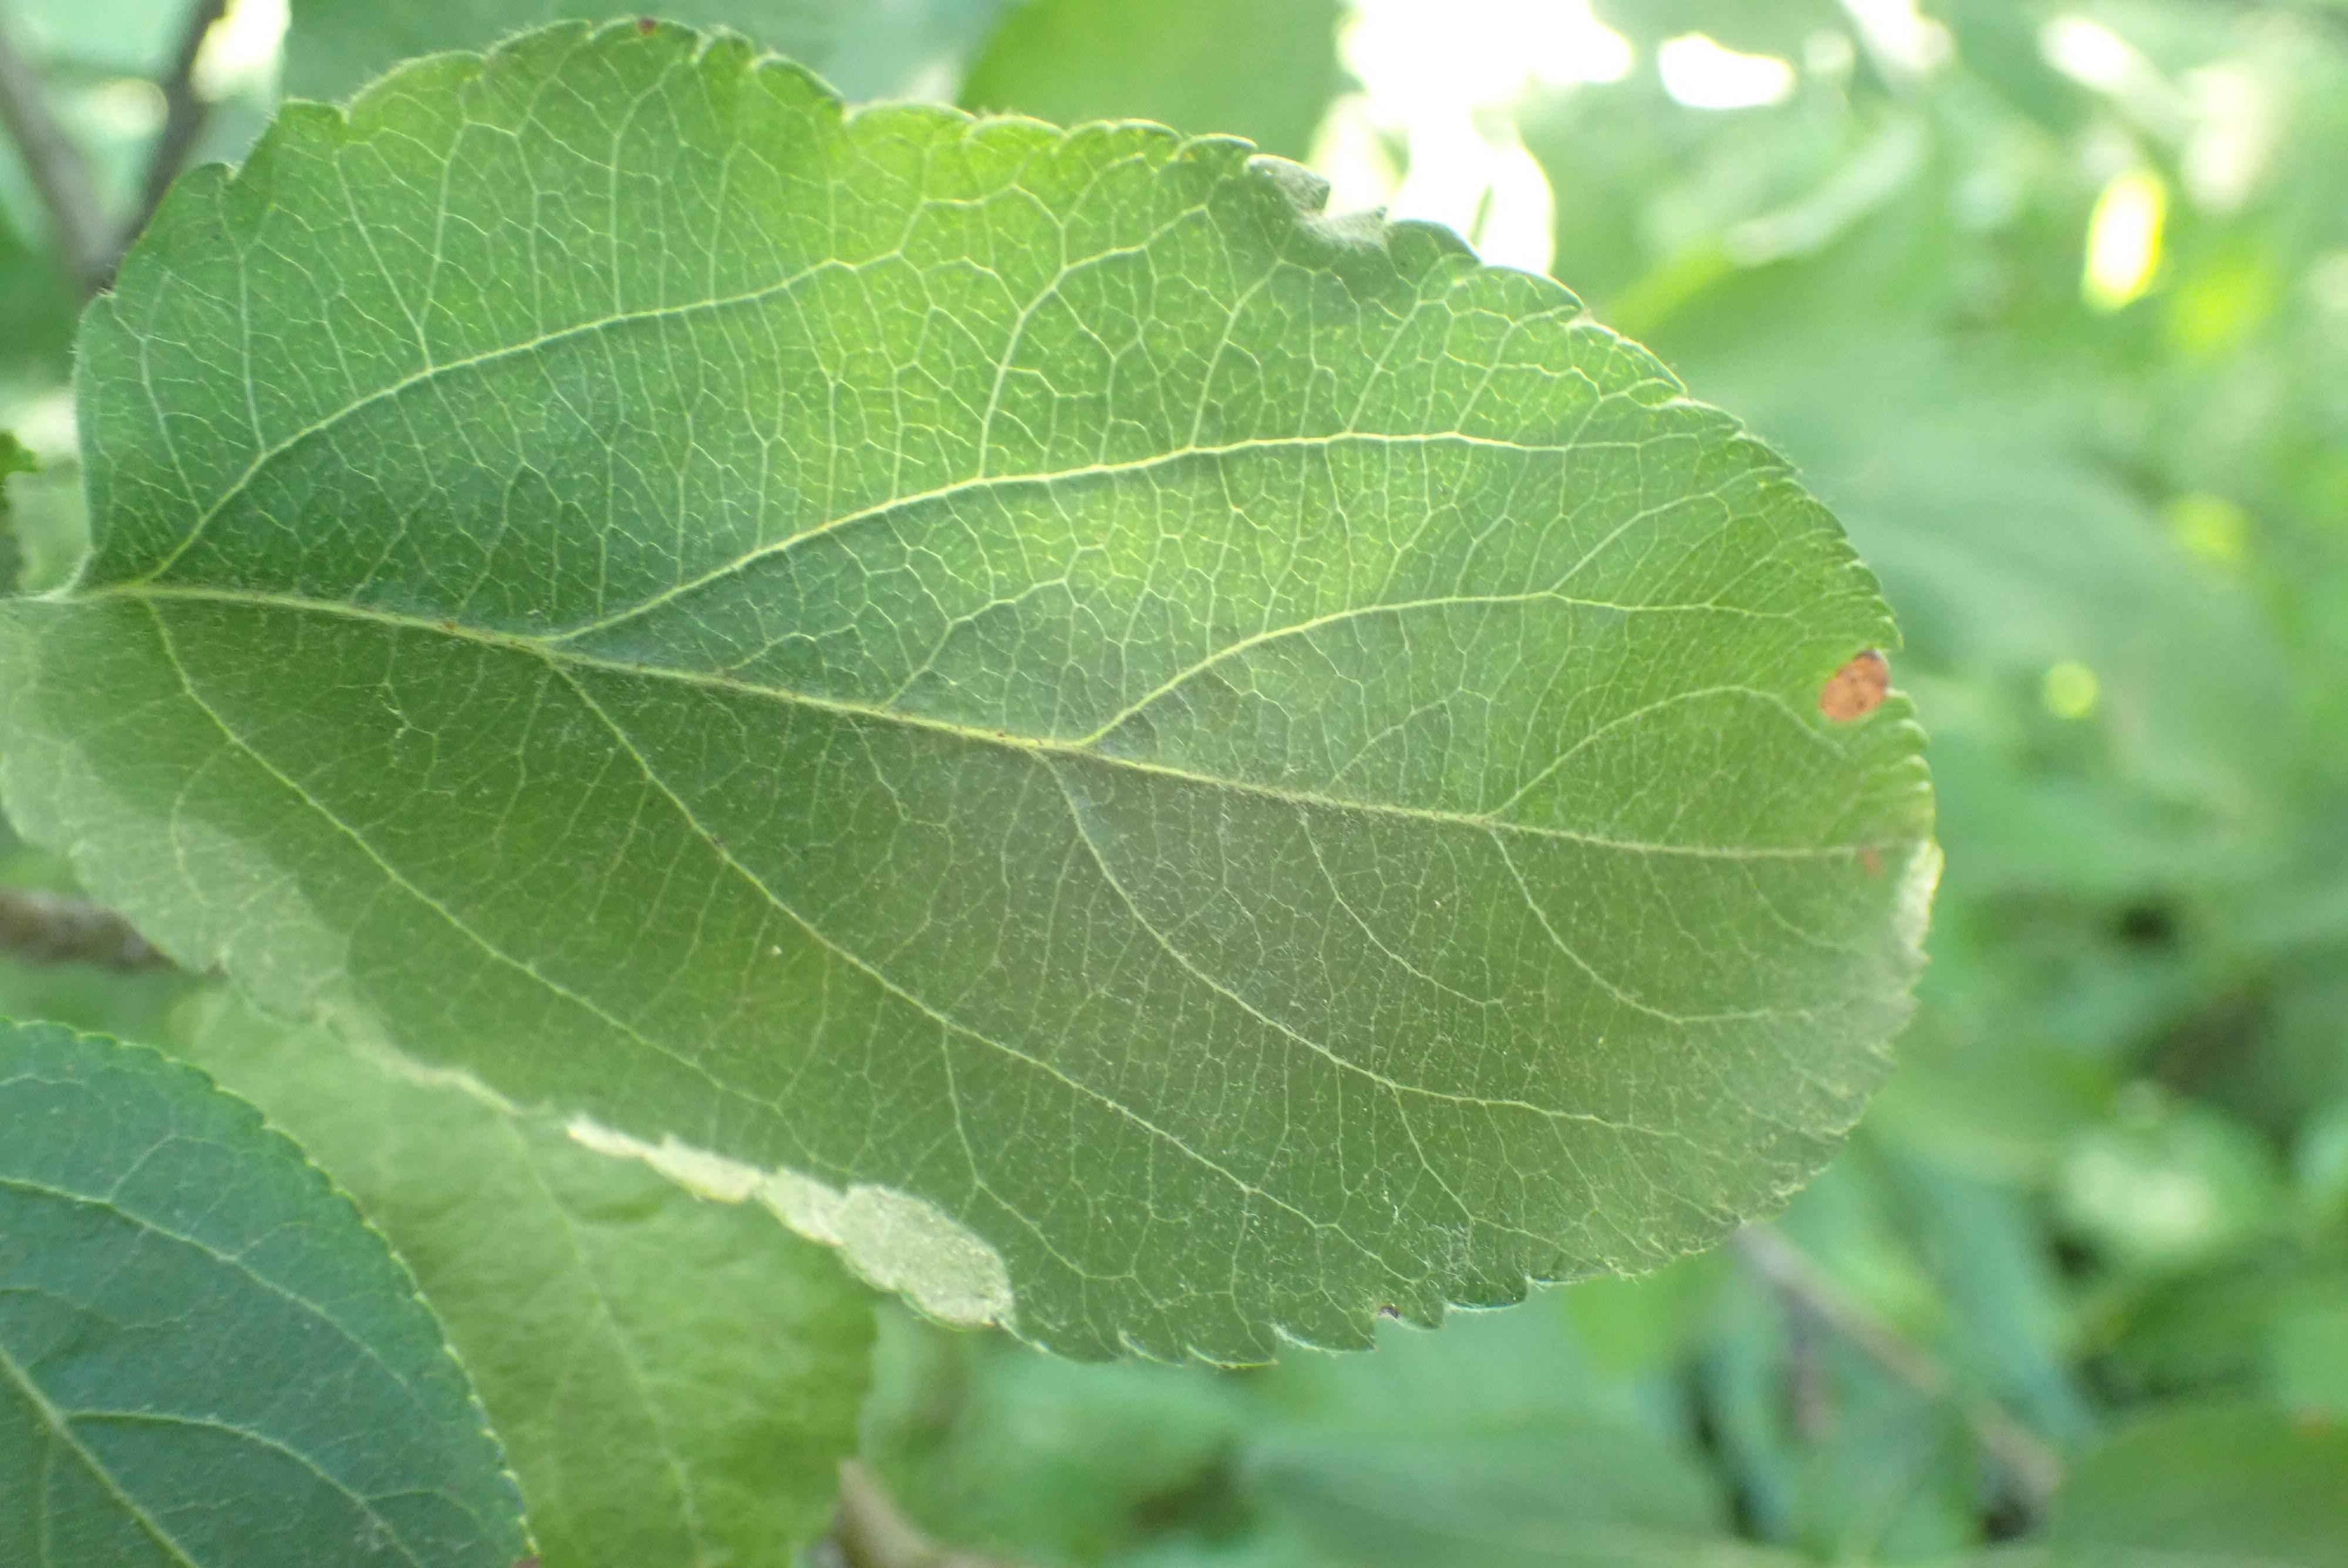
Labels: frog_eye_leaf_spot